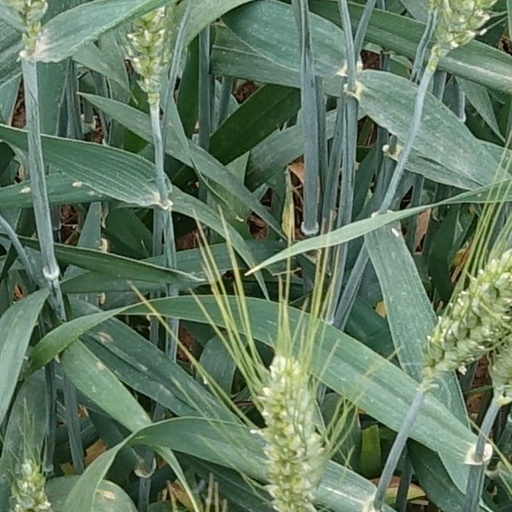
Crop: wheat